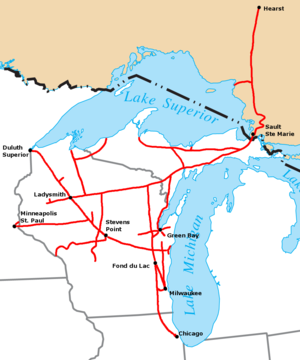
Wisconsin Central Ltd. est un chemin de fer américain, filiale du Canadien National depuis 2001. Ses origines remontent à la Lake States Transportation Division, filiale du Canadien Pacifique, dont la vente fut imposée par l'ICC en contrepartie du rachat du Milwaukee Road par le CP.